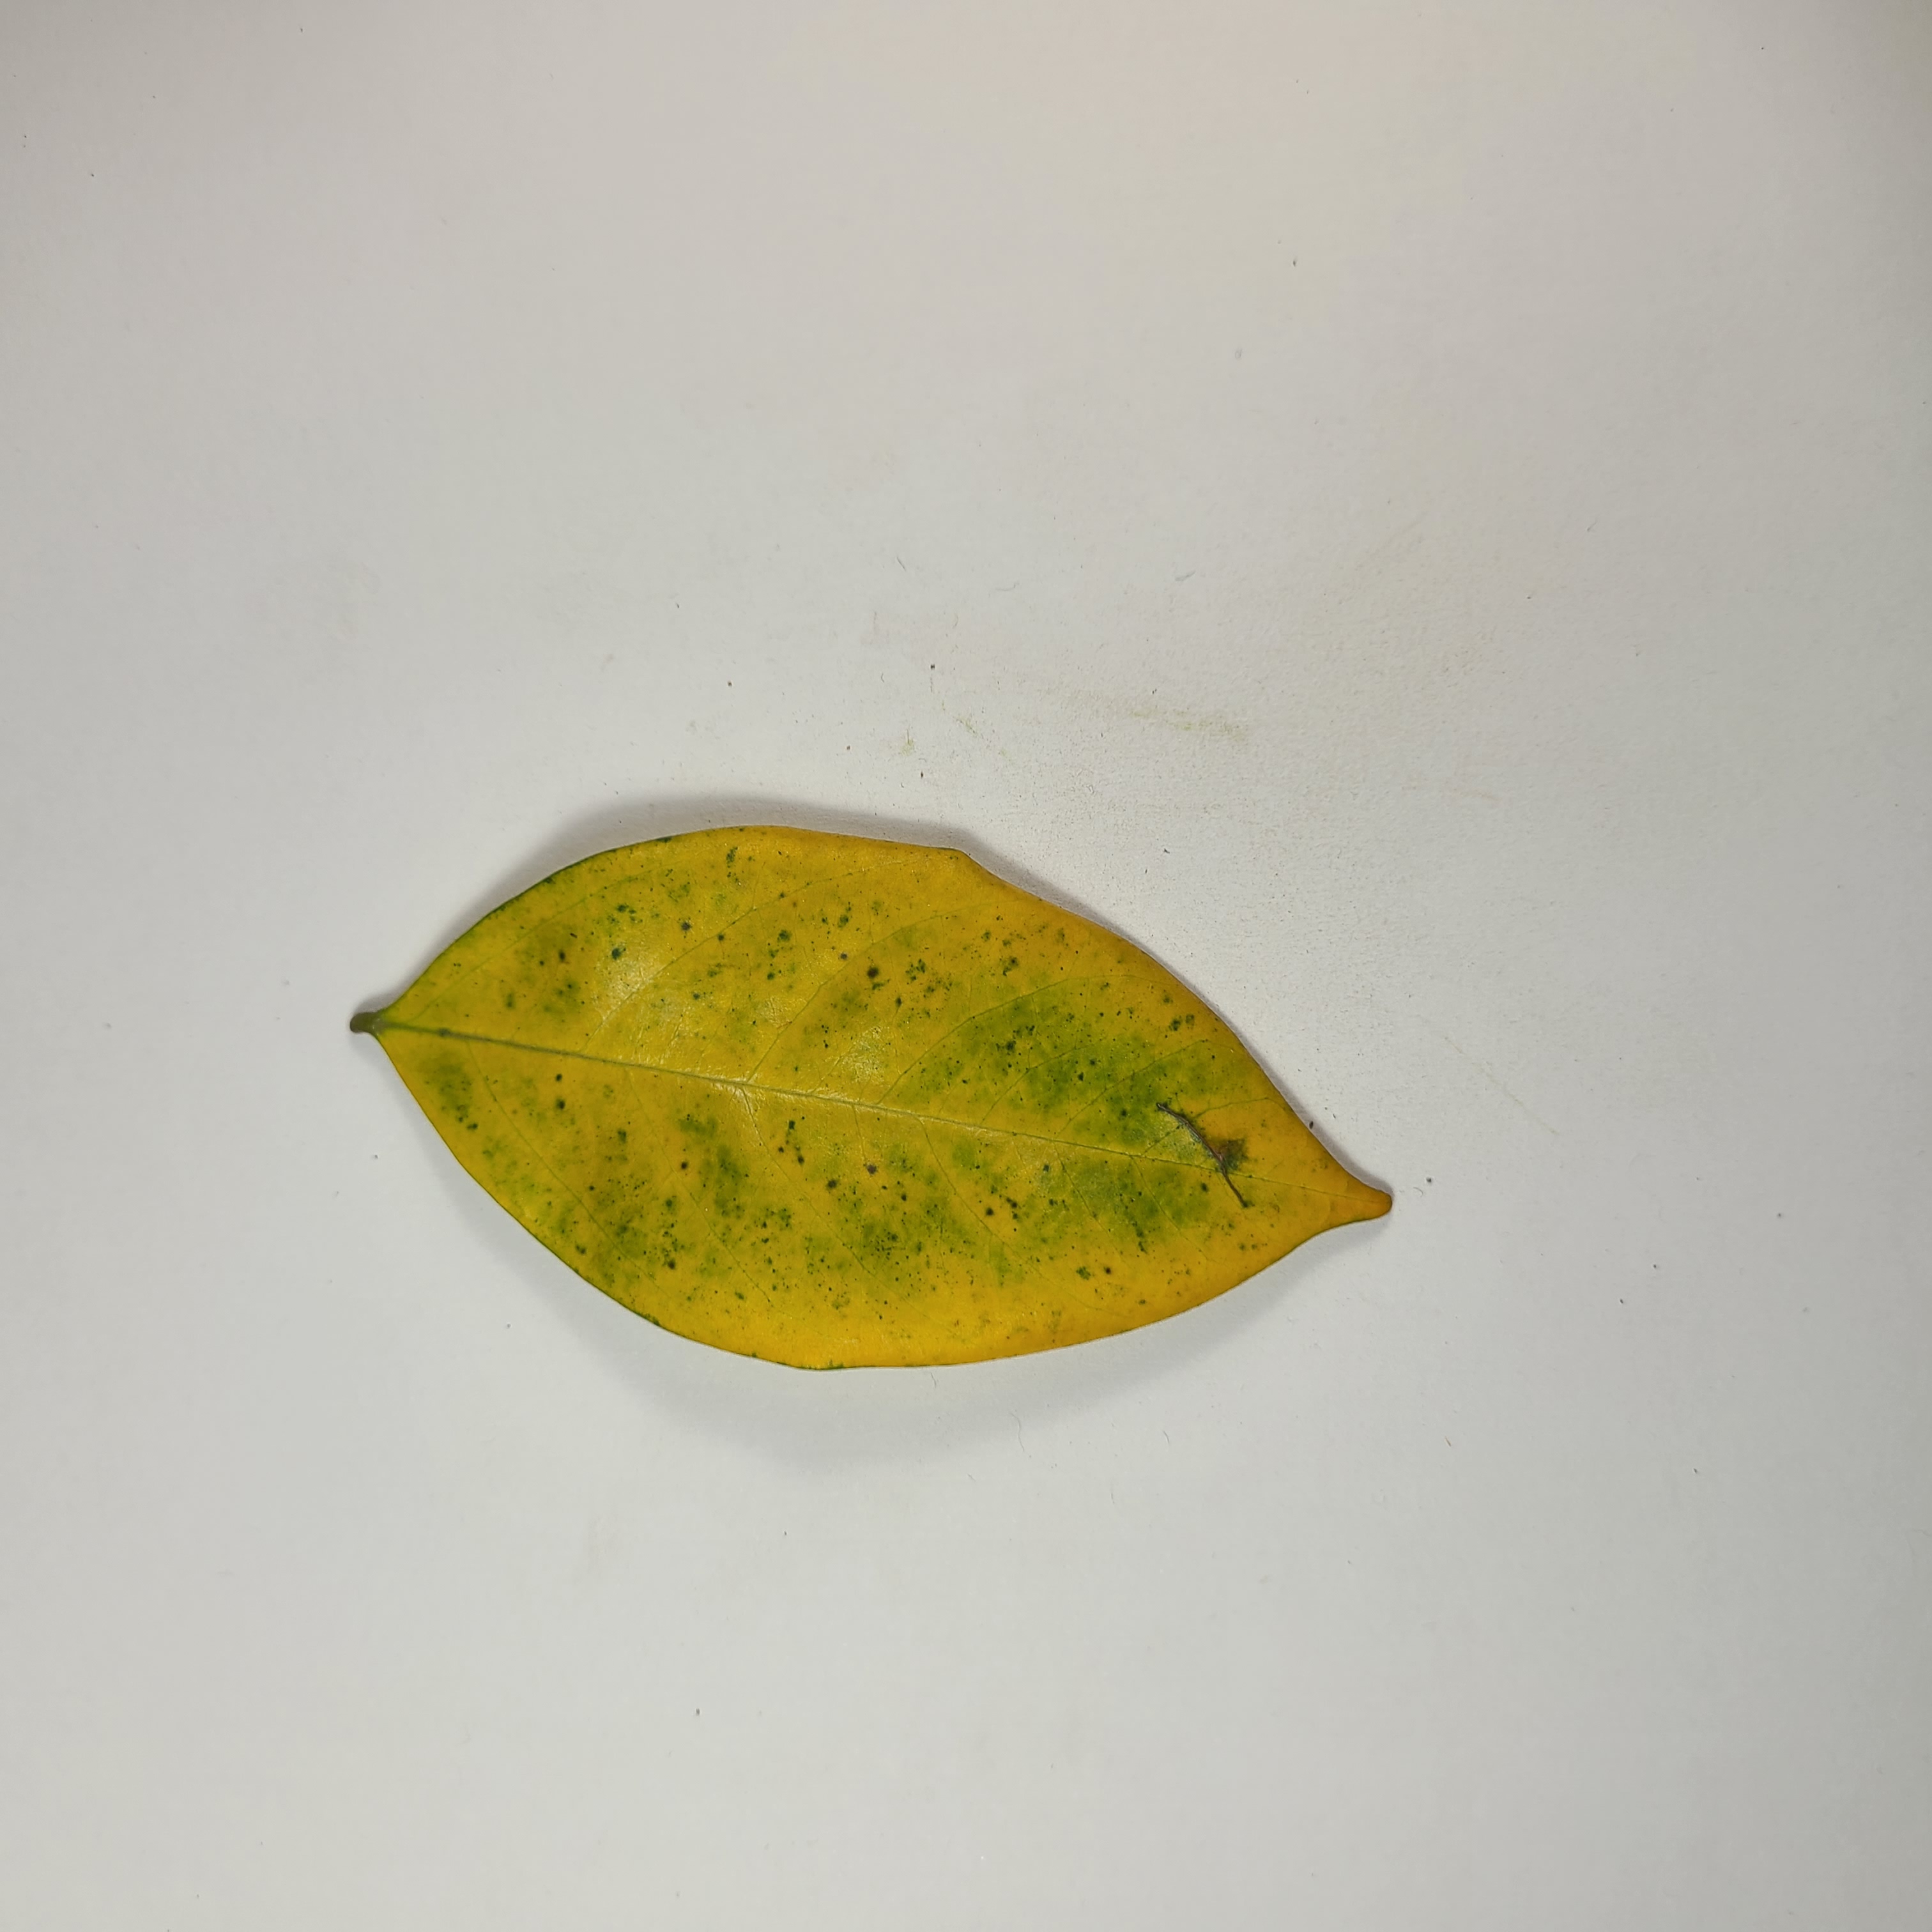
Label: Yellow Leaves